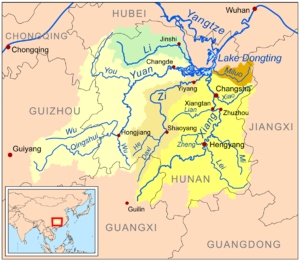
Zijiang
Kort med Xijiangs løb og afvandingsområde (lysegul).
Zijiang er en af de fire største floder i provinsen Hunan i Kina, og en af de vigtigste bifloder til Yangtze. Den er 653 km lang og har et afvandingsområde på 28.214 km², hvorav 26.728 km² ligger i Hunan.